VFA-154

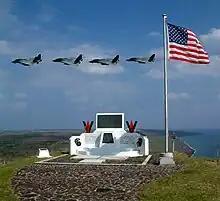
VF-154 F-14s fly past the memorial on top of Mount Suribachi in March 2003

After the cruises with USS "Constellation", CVW-14 moved to . Aboard "Independence", VF-154 and VF-21 became the first F-14 squadrons to arrive in the Persian Gulf as part of Operation Desert Shield, although they never took part in Operation Desert Storm as USS "Independence" returned to the US before the war started.